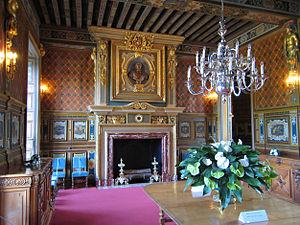
Le château de Cheverny est un château de la Loire français situé en Sologne, sur la commune de Cheverny, dans le département de Loir-et-Cher et la région Centre-Val de Loire. C'est l'un des châteaux de la Loire les plus fréquentés avec ceux de Blois et de Chambord, tout proches.